Commando (1985 film)

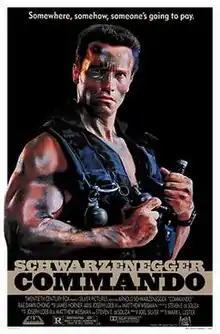
Theatrical release poster

Commando is a 1985 American action film directed by Mark L. Lester and produced by Joel Silver. It stars Arnold Schwarzenegger in the lead role, alongside Rae Dawn Chong, Alyssa Milano, Vernon Wells, Bill Duke and Dan Hedaya. The musical score was composed by James Horner.